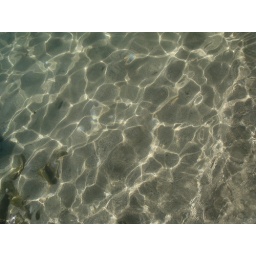
Rippling water over the sandy beach at Frigate Bay